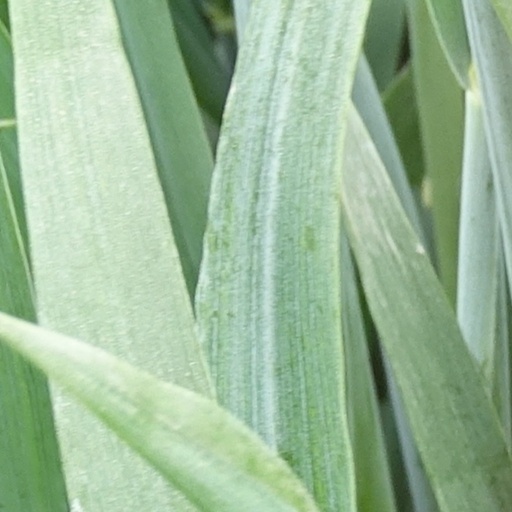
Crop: wheat